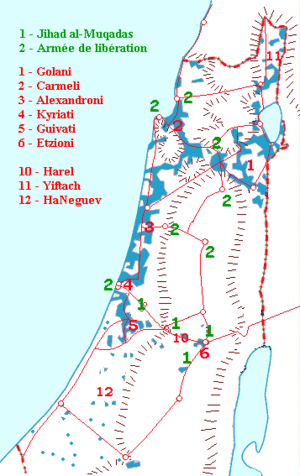
Ordre de batailles des forces juives, arabes palestiniennes et arabes en avril 1948.
Ce qui suit est l'ordre de bataille des forces engagées dans la Guerre israélo-arabe de 1948 qui couvre la période du 30 novembre 1947 au début de l'année 1949. Il est complexe de par son évolution tout au cours de la guerre et de par le nombre élevé de factions et de protagonistes lors du conflit.
La guerre civile de 1947-1948 en Palestine mandataire se déroule du 30 novembre 1947 au 15 mai 1948, pendant les six derniers mois du mandat britannique sur la Palestine.
La brigade Golani – également dénommée 1ʳᵉ Brigade – est une brigade d'infanterie israélienne subordonnée à la 36ᵉ division et traditionnellement associée au Commandement nord. La brigade est constituée de cinq bataillons : deux remontent à la création de la brigade ; un autre a été transféré de la 5ᵉ brigade Guivati et deux bataillons sont des unités de forces spéciales.